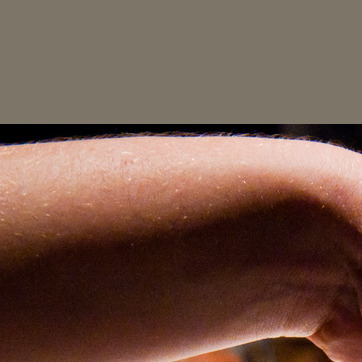
Material: skin